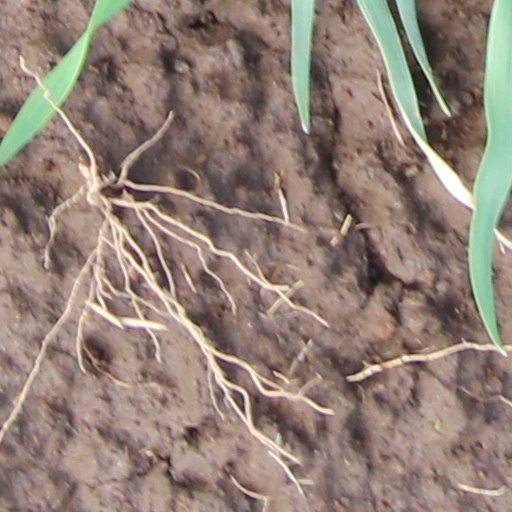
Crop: wheat